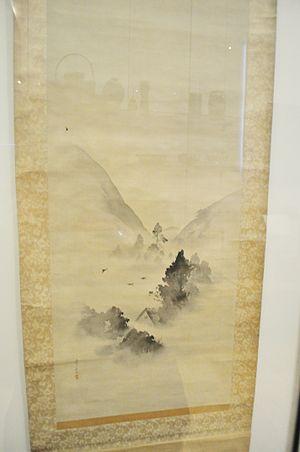
Paysages de printemps et d'automne sont deux kakemono représentant le printemps et l'automne par l'artiste japonais Hara Zaishō. Les deux tableaux font partie des collections permanentes du Musée royal de l'Ontario.